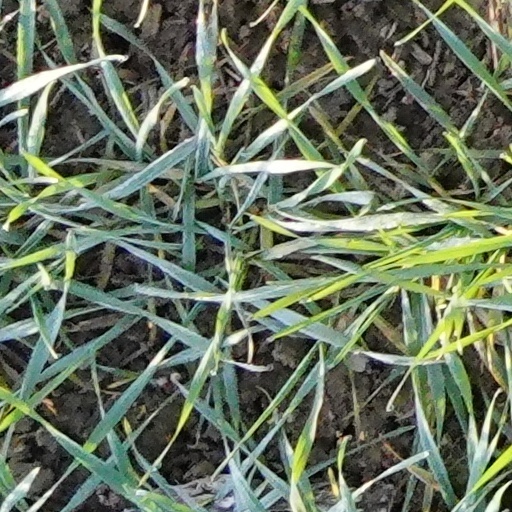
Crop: wheat